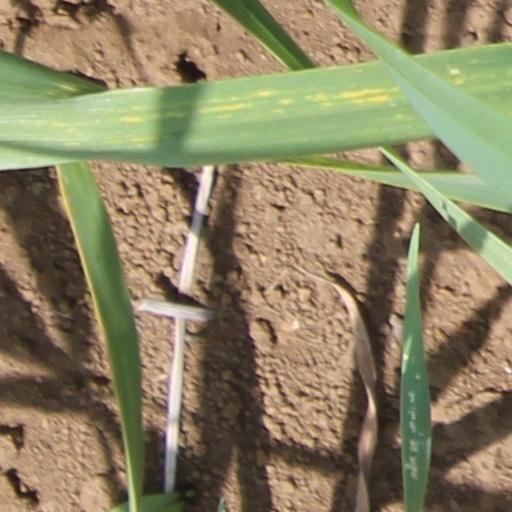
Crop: wheat